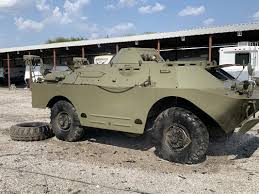
Label: BTR